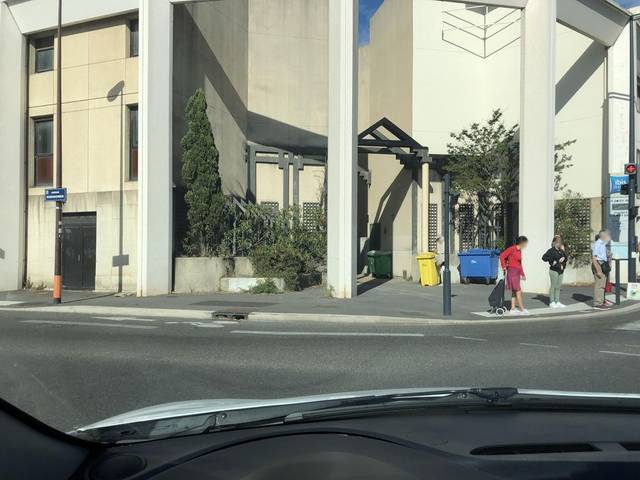
Region: France
Coordinates: 43.943, 4.799